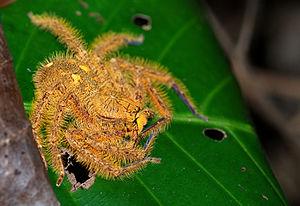
Heteropoda davidbowie est une espèce d'araignées aranéomorphes de la famille des Sparassidae.
Voici une liste des distinctions du musicien et acteur britannique David Bowie.